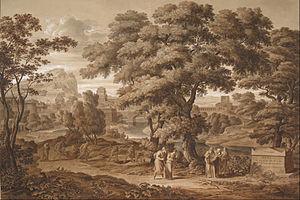
L’attraction sexuelle génétique ou GSA est une hypothèse résultant de plusieurs observations qui pourraient s'expliquer par une attirance sexuelle susceptible d’être ressentie — sporadiquement ou durablement, réciproquement ou unilatéralement — entre personnes génétiquement proches à la faveur de retrouvailles tardives succédant à une longue séparation depuis la naissance ou la petite enfance.